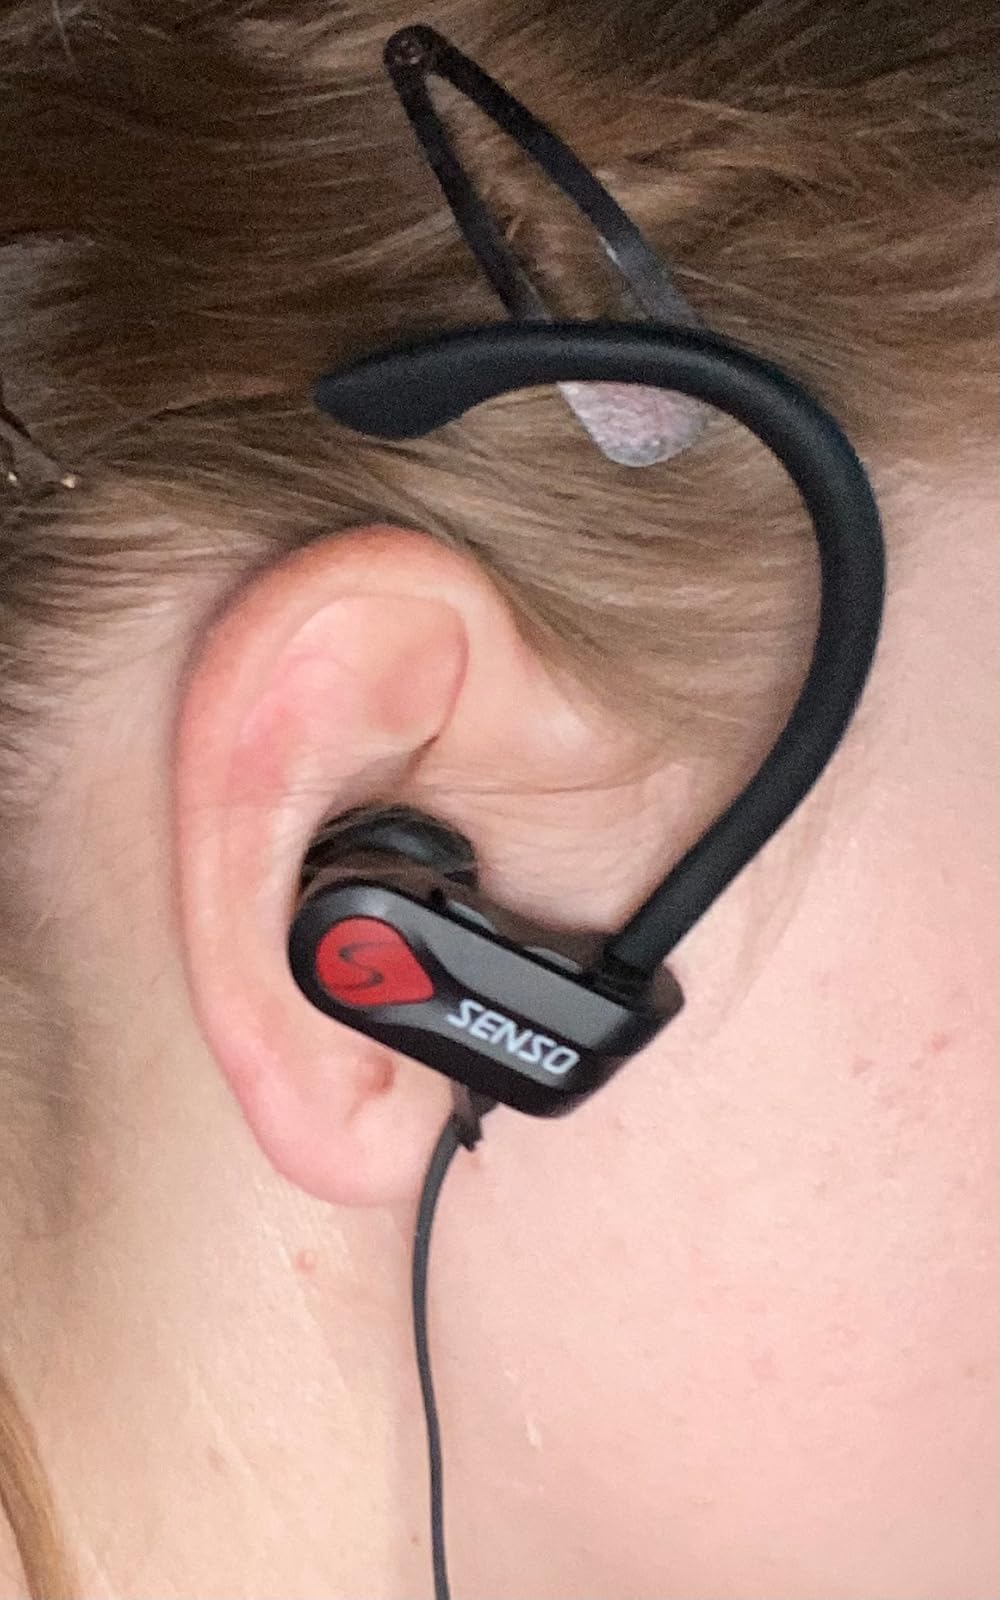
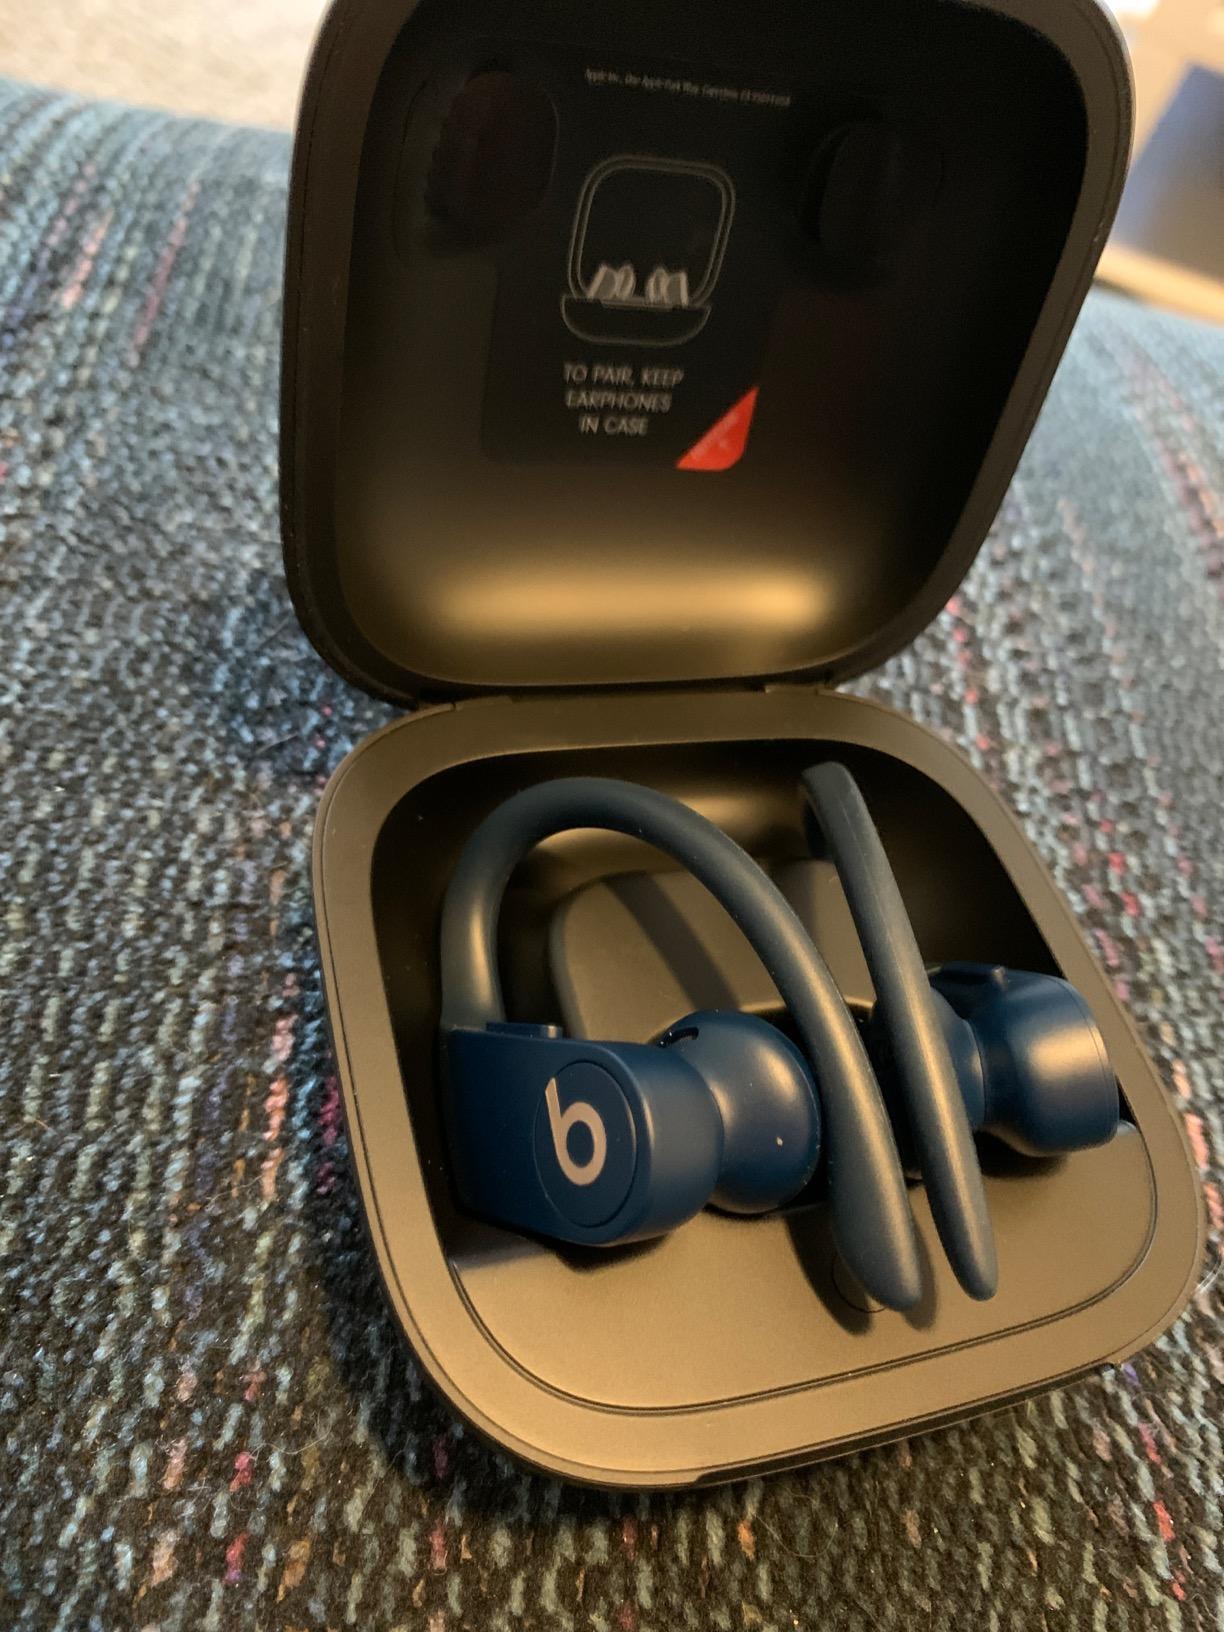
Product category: earbuds
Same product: no